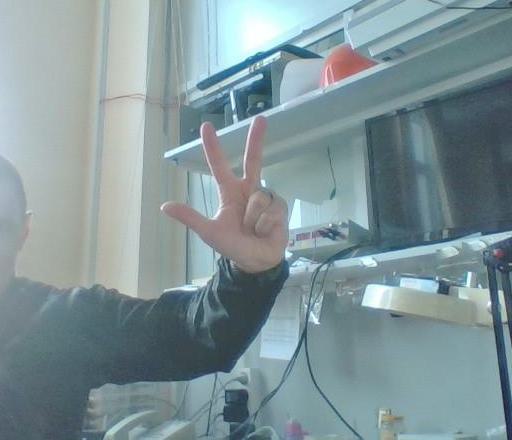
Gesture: three2